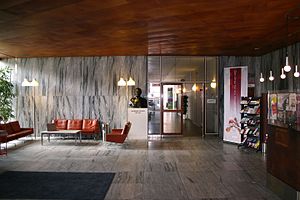
Radiohuset / Historisk baggrund / Bygningen
Radiohusets forhal, med kig ned mod Ny Fløj. Bag fotografen er receptionen til højre og indgangen med de to svingdøre til venstre. Bemærk blandt andet lamperne, der ligesom mange andre af de interiørmæssige detaljer, er Vilhelm Lauritzens værk. Gulvet og væggene er beklædt med grønlandsk marmor.
Radiohusets forhal, med kig ned mod Ny Fløj. Bag fotografen er receptionen til højre og indgangen med de to svingdøre til venstre.
Radiohuset er tidligere hovedkvarter for DR, og liggerpå Rosenørns Allé 22 på Frederiksberg i Frederiksberg Kommune.